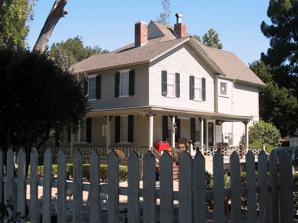
Building: Galindo-Leigh House
Country: United States of America
Year built: 1830
Historic house in California, United States United States historic place Galindo-Leigh House U.S. National Register of Historic Places The house in 2012 Location 140 South Peter Drive, Campbell, California Coordinates 37°17′06″N 121°55′21″W / 37.28500°N 121.92250°W / 37.28500; -121.92250 ( Galindo-Leigh House ) Area 1 acre (0.40 ha) Built 1830 ( 1830 ) NRHP reference No. 80000857 Added to NRHP August 22, 1980 The Galindo-Leigh House is a historic house in Campbell, California . It was built in the 1830s for Juan Crisostobal Galindo, who became the Major Domo of the Mission Santa Clara a decade later. Galindo expanded the house in the 1840s. It was purchased by John D. Gueraz in 1857, and by Delicia Leigh, in 1874. Leigh was an aristocrat whose father, Alexander Leigh, who was a surgeon, had treated Napoleon . The property has been listed on the National Register of Historic Places since August 22, 1980. References